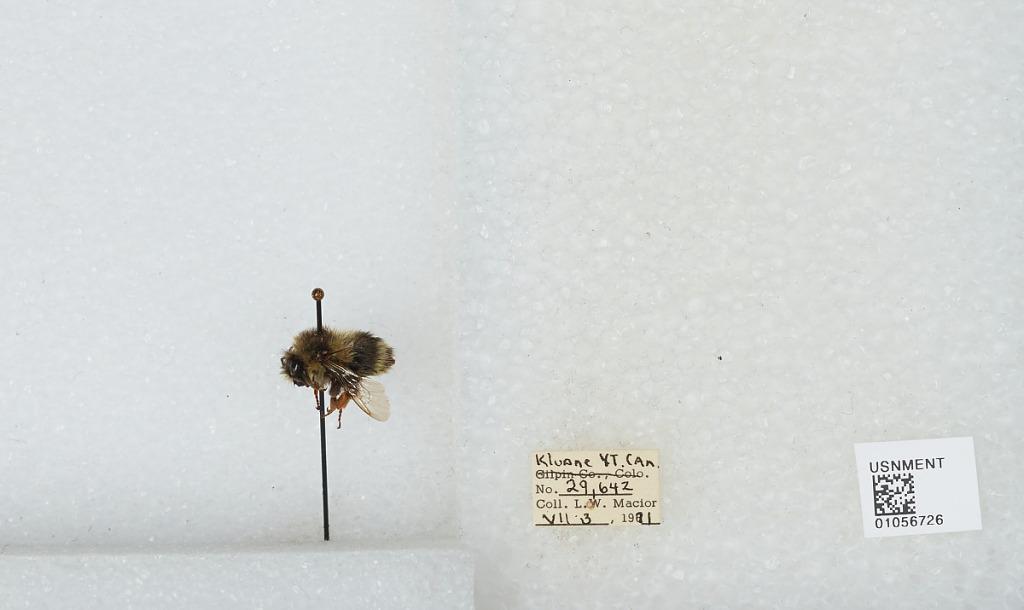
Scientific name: Bombus bifarius nearcticus
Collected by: L. Macior
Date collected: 1971-7-3
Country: Canada
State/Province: Yukon Territory
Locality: Kluane
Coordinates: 60.75, -139.5